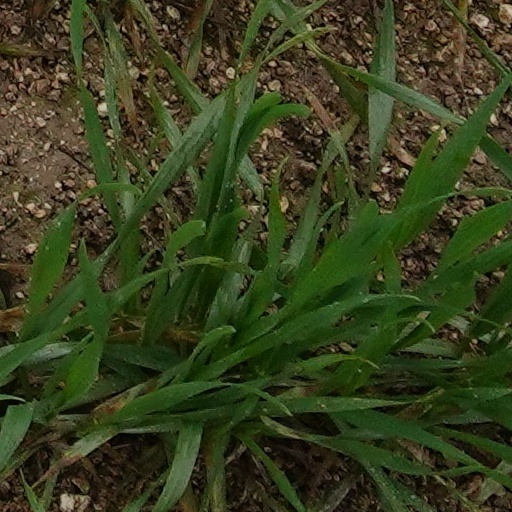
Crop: wheat